Frank McCourt

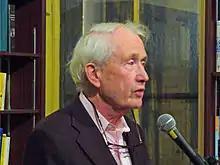
McCourt at New York's Housing Works bookstore paying tribute to Irish poet Benedict Kiely, 2007

McCourt was a member of the National Arts Club and was a recipient of the Award of Excellerhe Irish American of the Year by "Irish America" magazine. In 1999, McCourt received the Golden Plate Award of the American Academy of Achievement. In 2002 he was awarded an honorary degree from the University of Western Ontario.